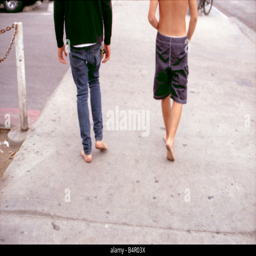
teenage boys walking down the sidewalk barefoot